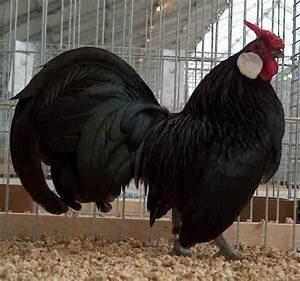
chicken